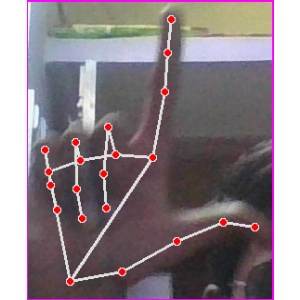
अक्षर: ल